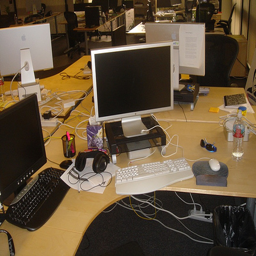
A computer work room with a number of computer devices.
a desk with a keyboard and two monitors
Computers monitors and keyboards on tables in a computer lab.
a desk with two keyboards and two monitors
Office desks hold an array of computers and cords.